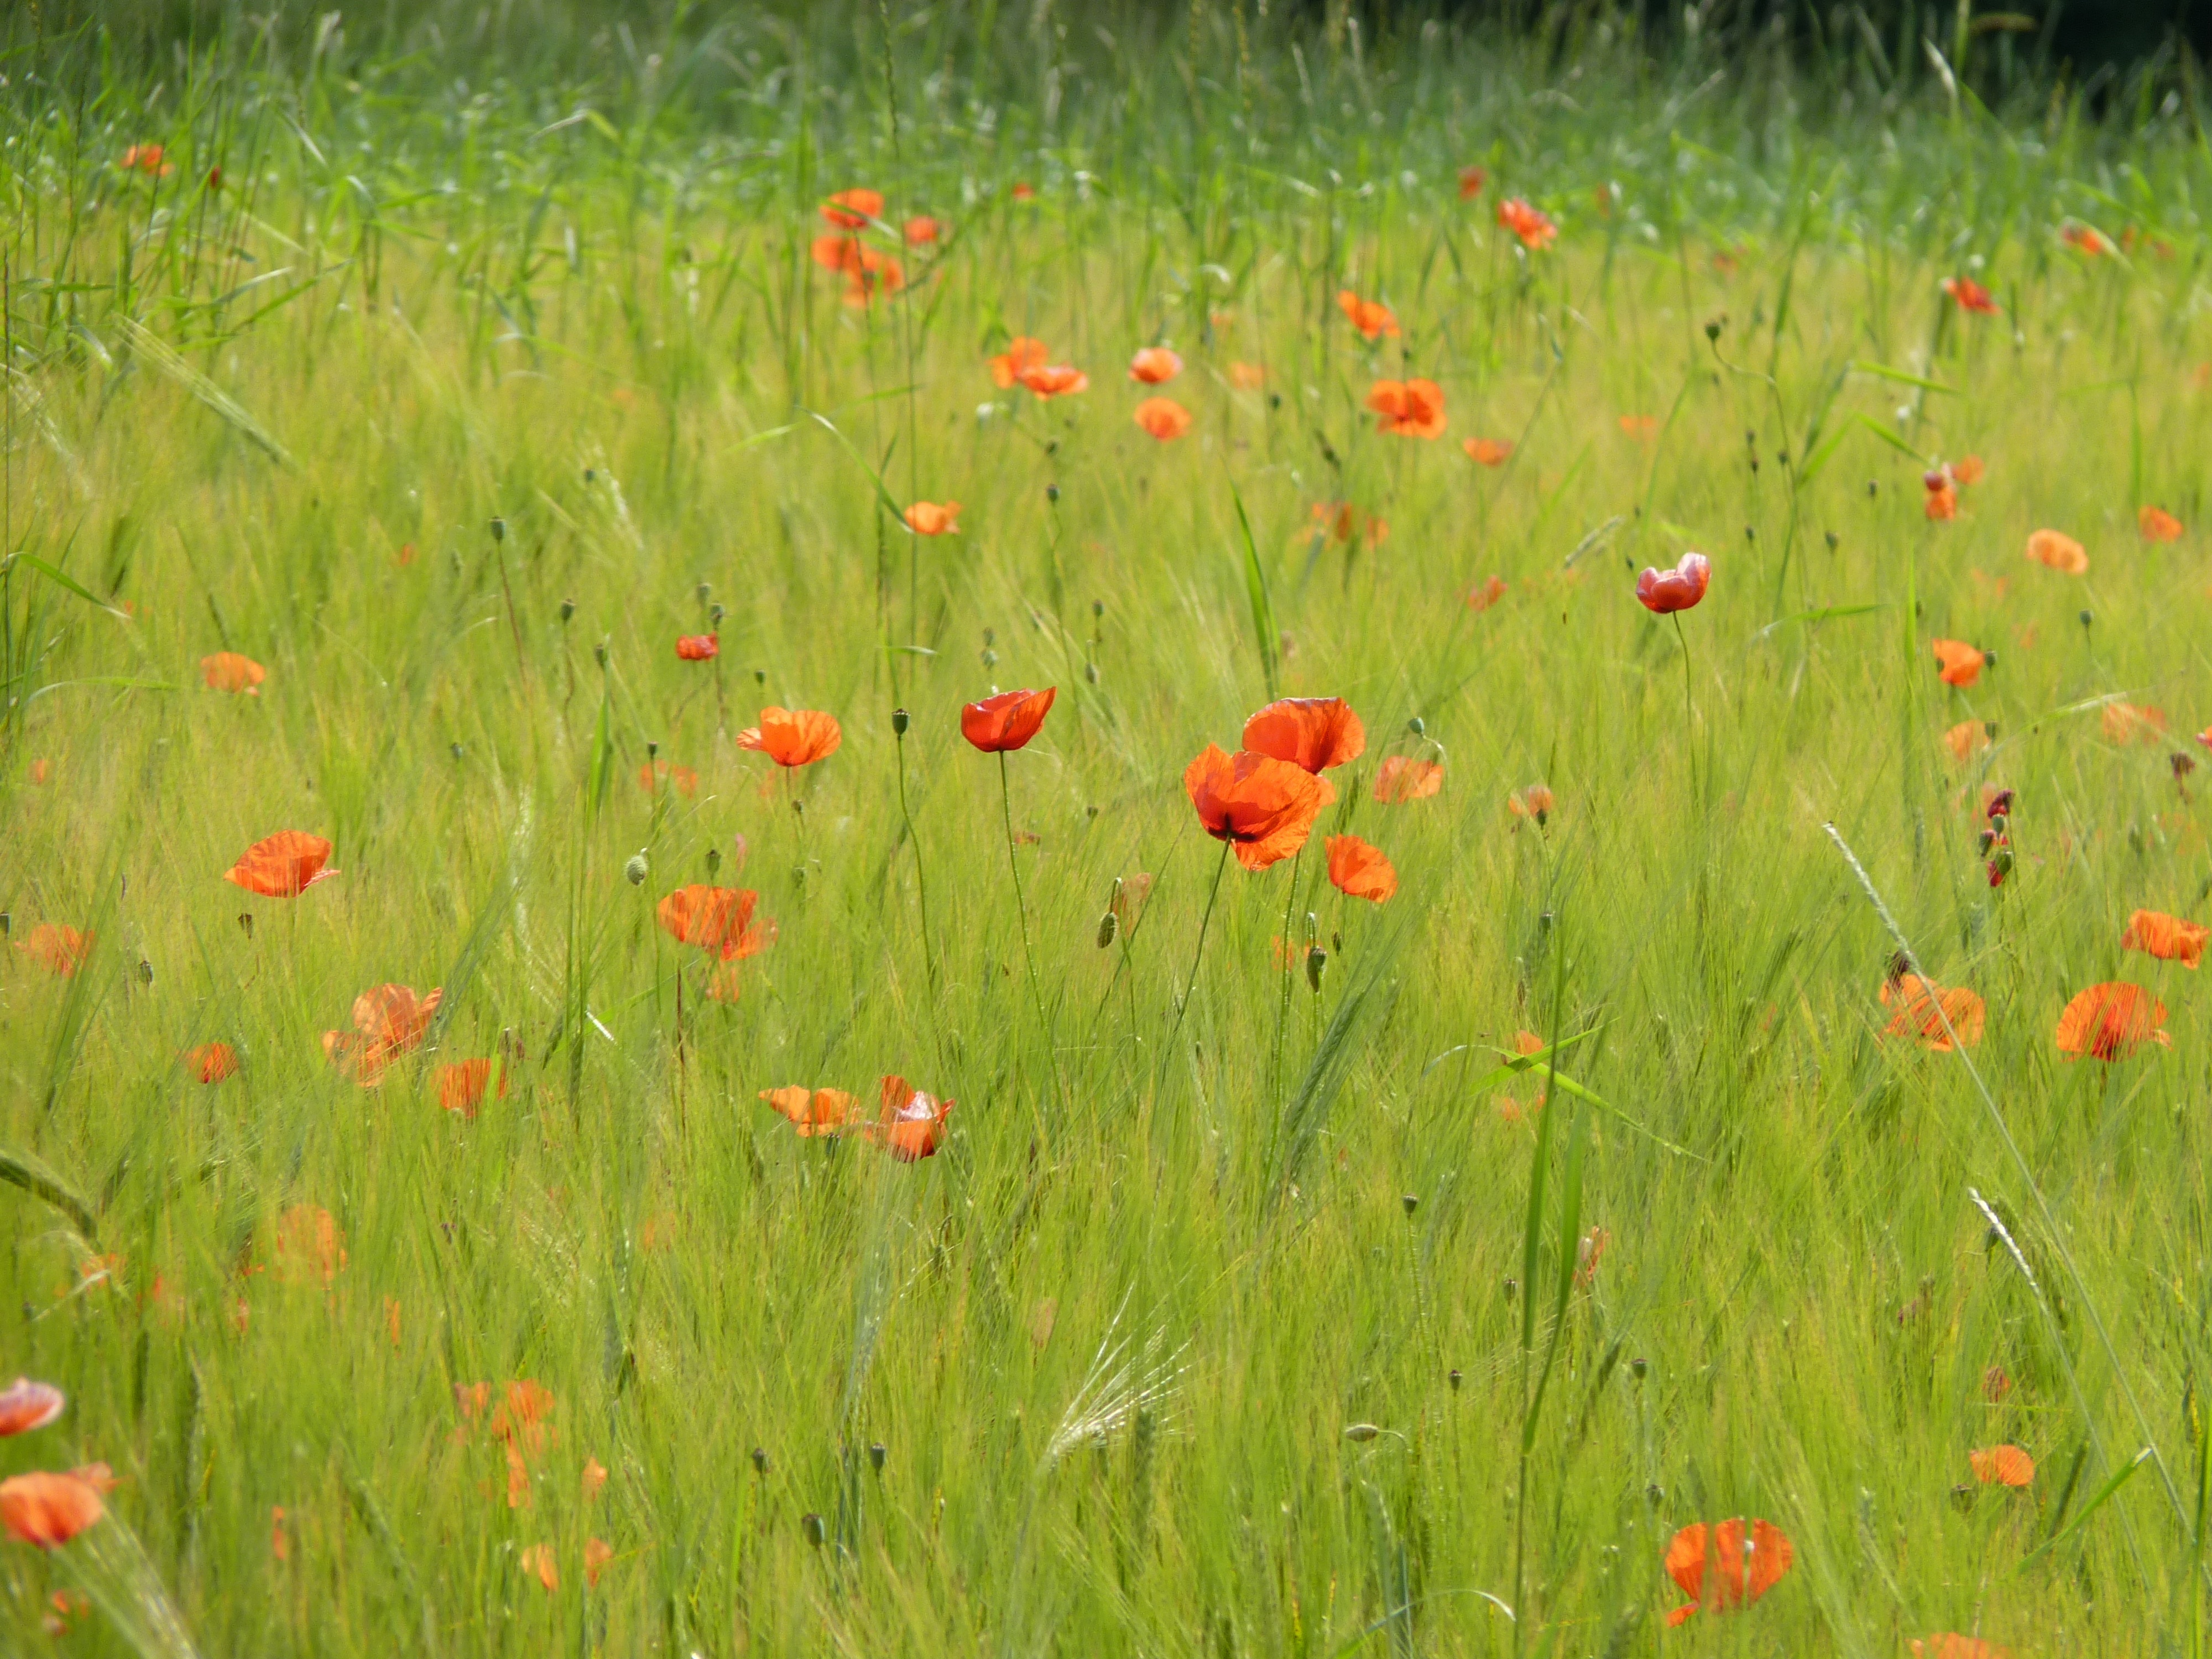
nature, grass, blossom, plant, field, lawn, meadow, prairie, flower, bloom, summer, red, pasture, botany, flora, plain, wildflower, wild flowers, klatschmohn, poppy flower, red poppy, grassland, bright, cornfield, poppy, habitat, ecosystem, coquelicot, steppe, flowering plant, natural environment, grass family, land plant, poppy family